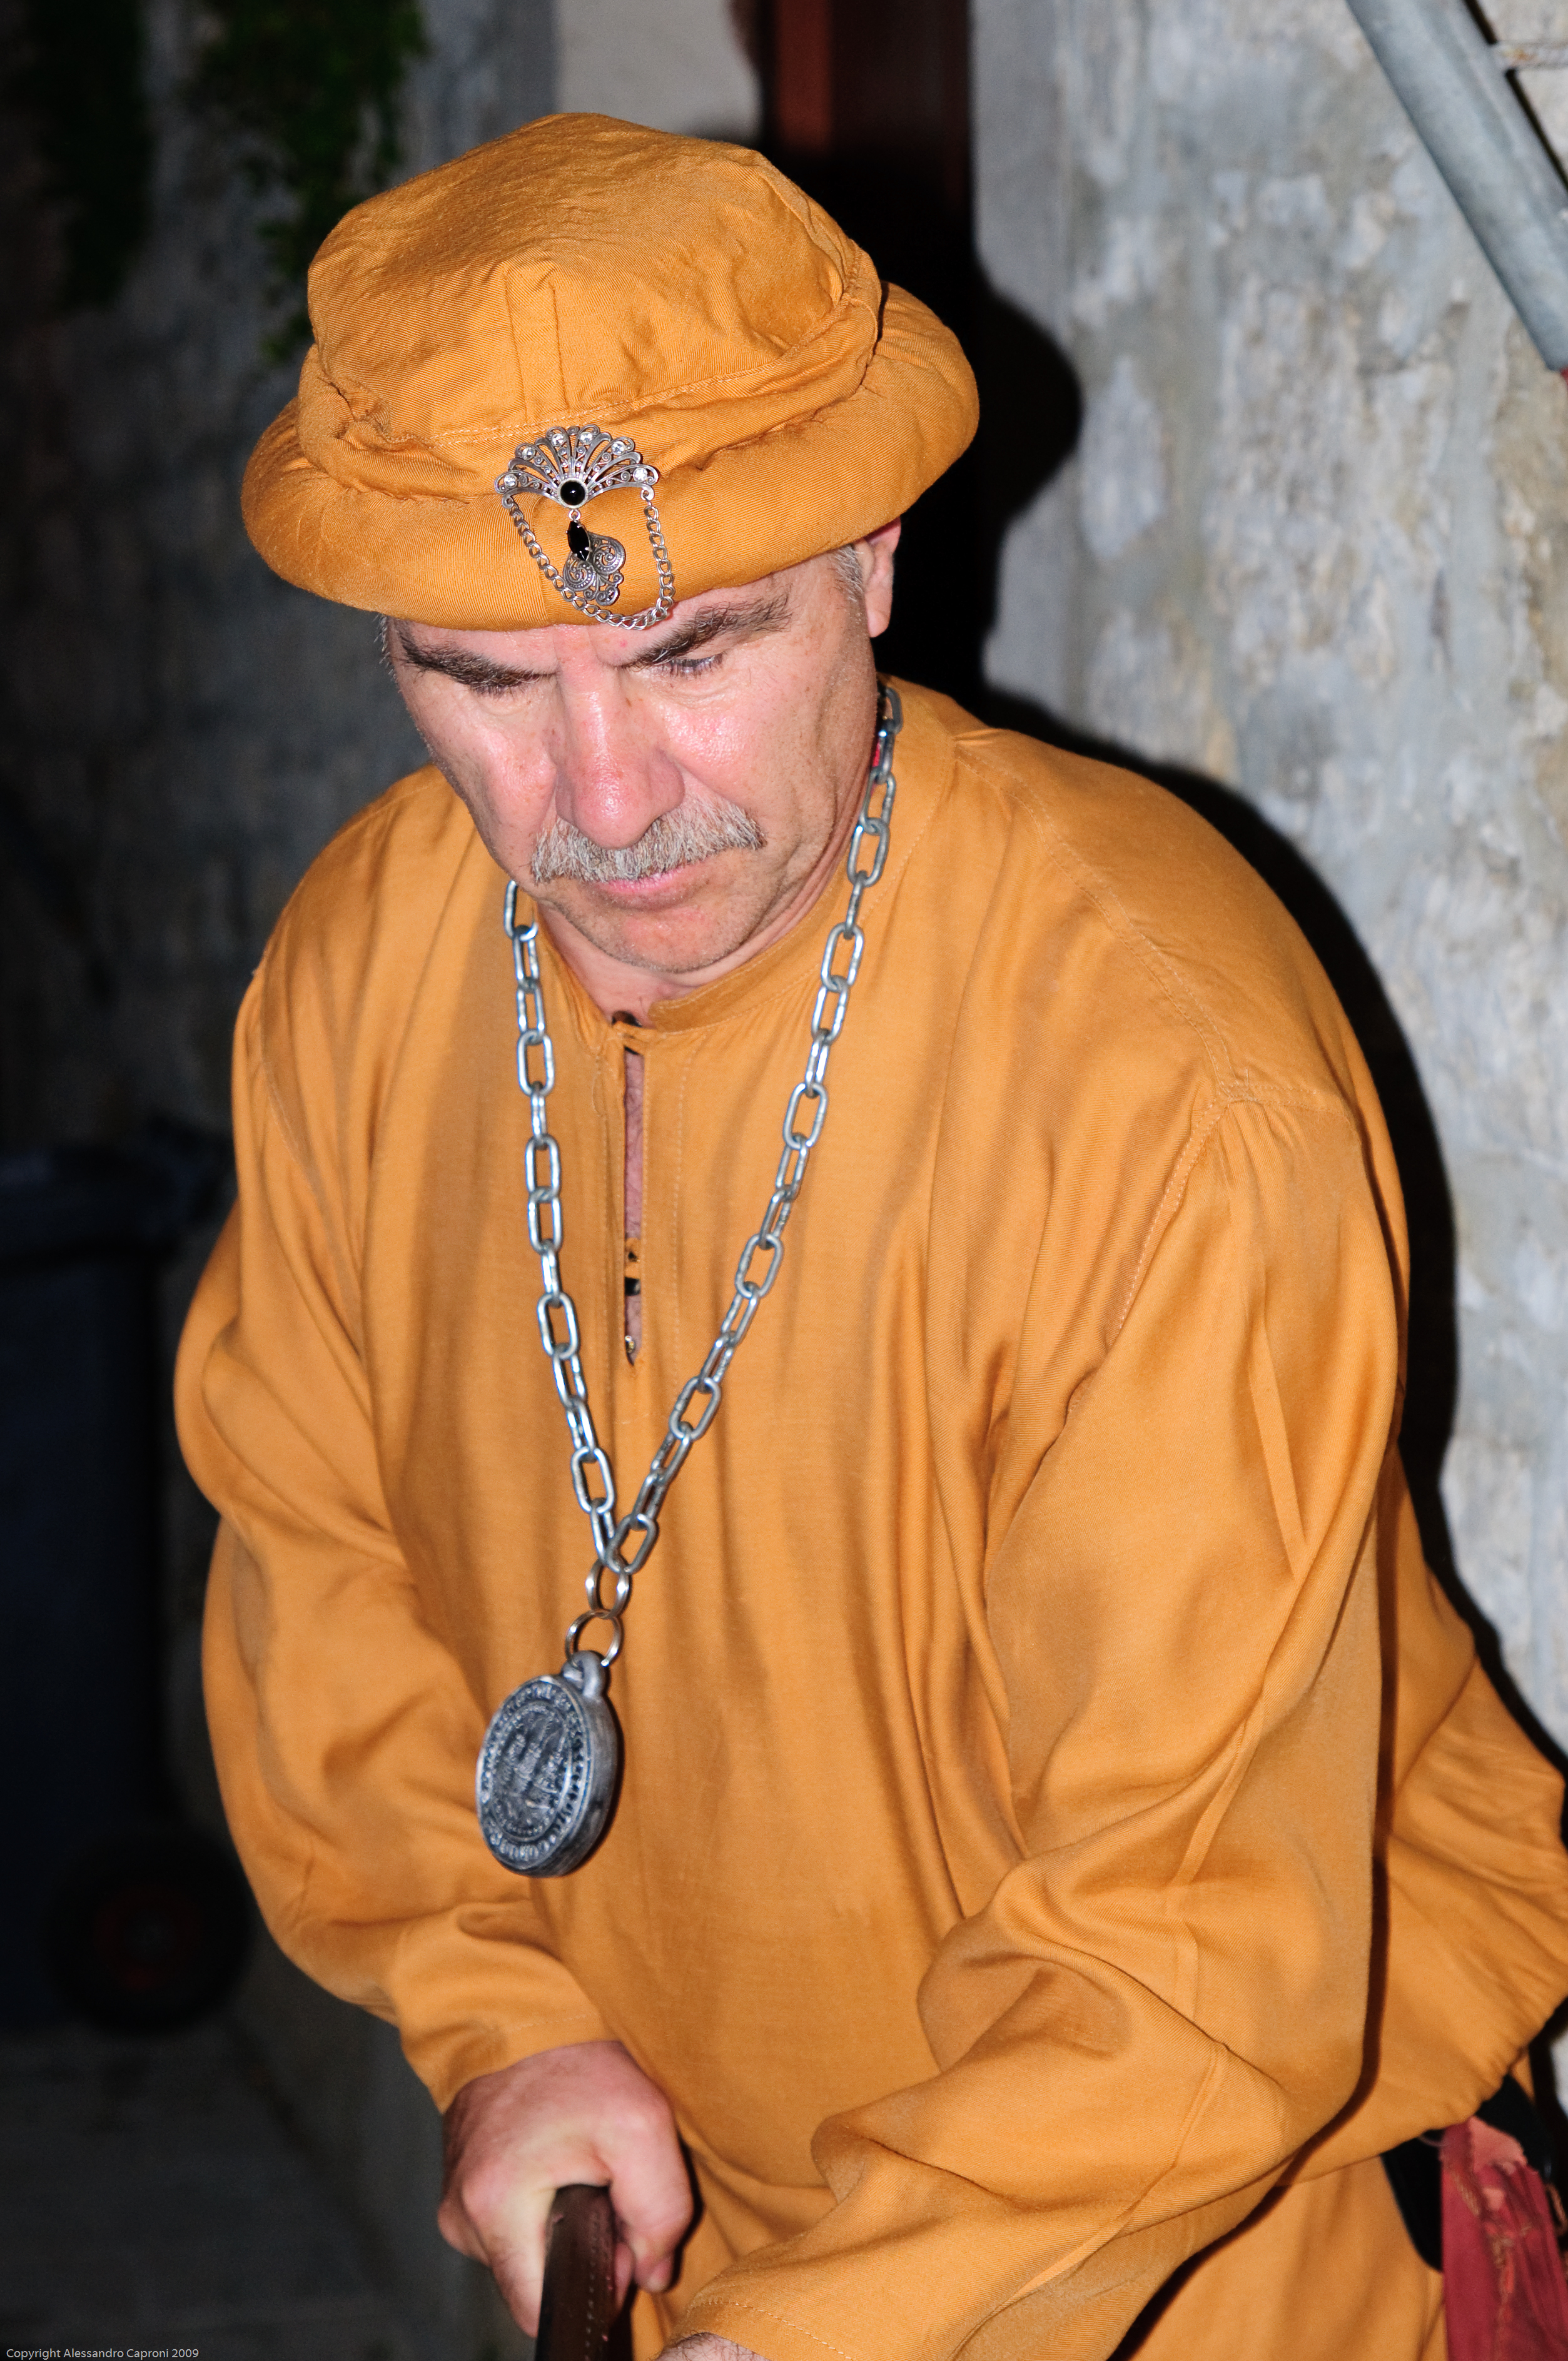
person, monk, nikon, profession, clothing, croatia, bishop, hvratska, rab, d300, clergy